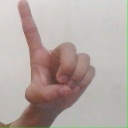
अक्षर: ड